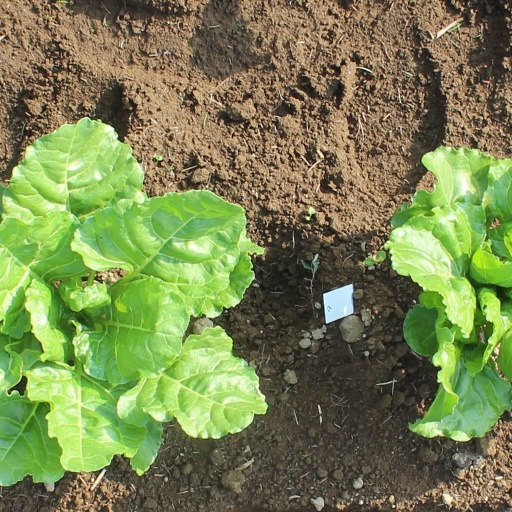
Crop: sugar beet